True Crime Xtra

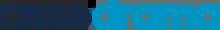
CBS Drama logo, used until 30 June 2022.

On 14 September 2009, it was revealed that the international arm of CBS, CBS Studios International, struck a joint venture deal with Chellomedia to launch six CBS-branded channels in the UK during 2009. The new channels would replace Zone Romantica, Zone Thriller, Zone Horror and Zone Reality, plus timeshift services Zone Horror +1 and Zone Reality +1. On 1 October 2009, it was announced that CBS Reality, CBS Reality +1, CBS Drama and CBS Action would launch on 16 November 2009 replacing Zone Reality, Zone Reality +1, Zone Romantica and Zone Thriller. On 5 April 2010, Zone Horror and Zone Horror +1 were rebranded by Horror Channel and Horror Channel +1, following the rebrand of the portfolio's other three channels in November 2009.